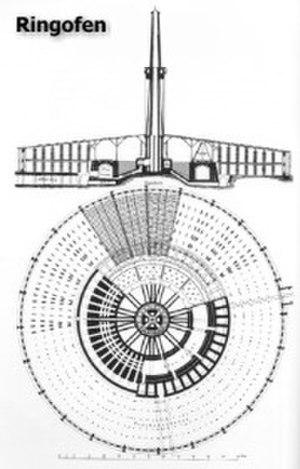
Le four à chaux ou chaufour est une catégorie de four à calcination dans lequel on transforme le calcaire en chaux par calcination et accessoirement où l’on cuit la céramique. C'est généralement un ouvrage vertical fixe et ouvert par le haut, mais on trouve également des fours horizontaux et rotatifs.
En métallurgie extractive, le grillage est une chauffe à haute température de minerais ou de produits métallurgiques intermédiaires à l'état solide. Plus précisément, le terme désigne tout procédé pyrométallurgique consistant à chauffer un minerai dans une atmosphère oxydante, de façon à en changer les propriétés physiques et la composition chimique, par des réactions solide-gaz.